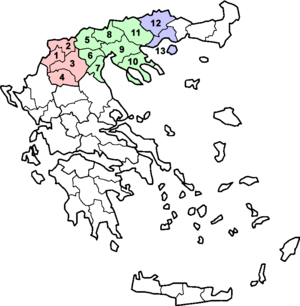
Makedonien (græsk region) / Geografi / Hovedstad
Makedoniens administrative inddeling
Makedonien er en geografisk region i Grækenland. Regionen omfatter områder i tre græske periferier: hele Centralmakedonien, hele Vestmakedonien samt den vestlige del af Østmakedonien og Thrakien.